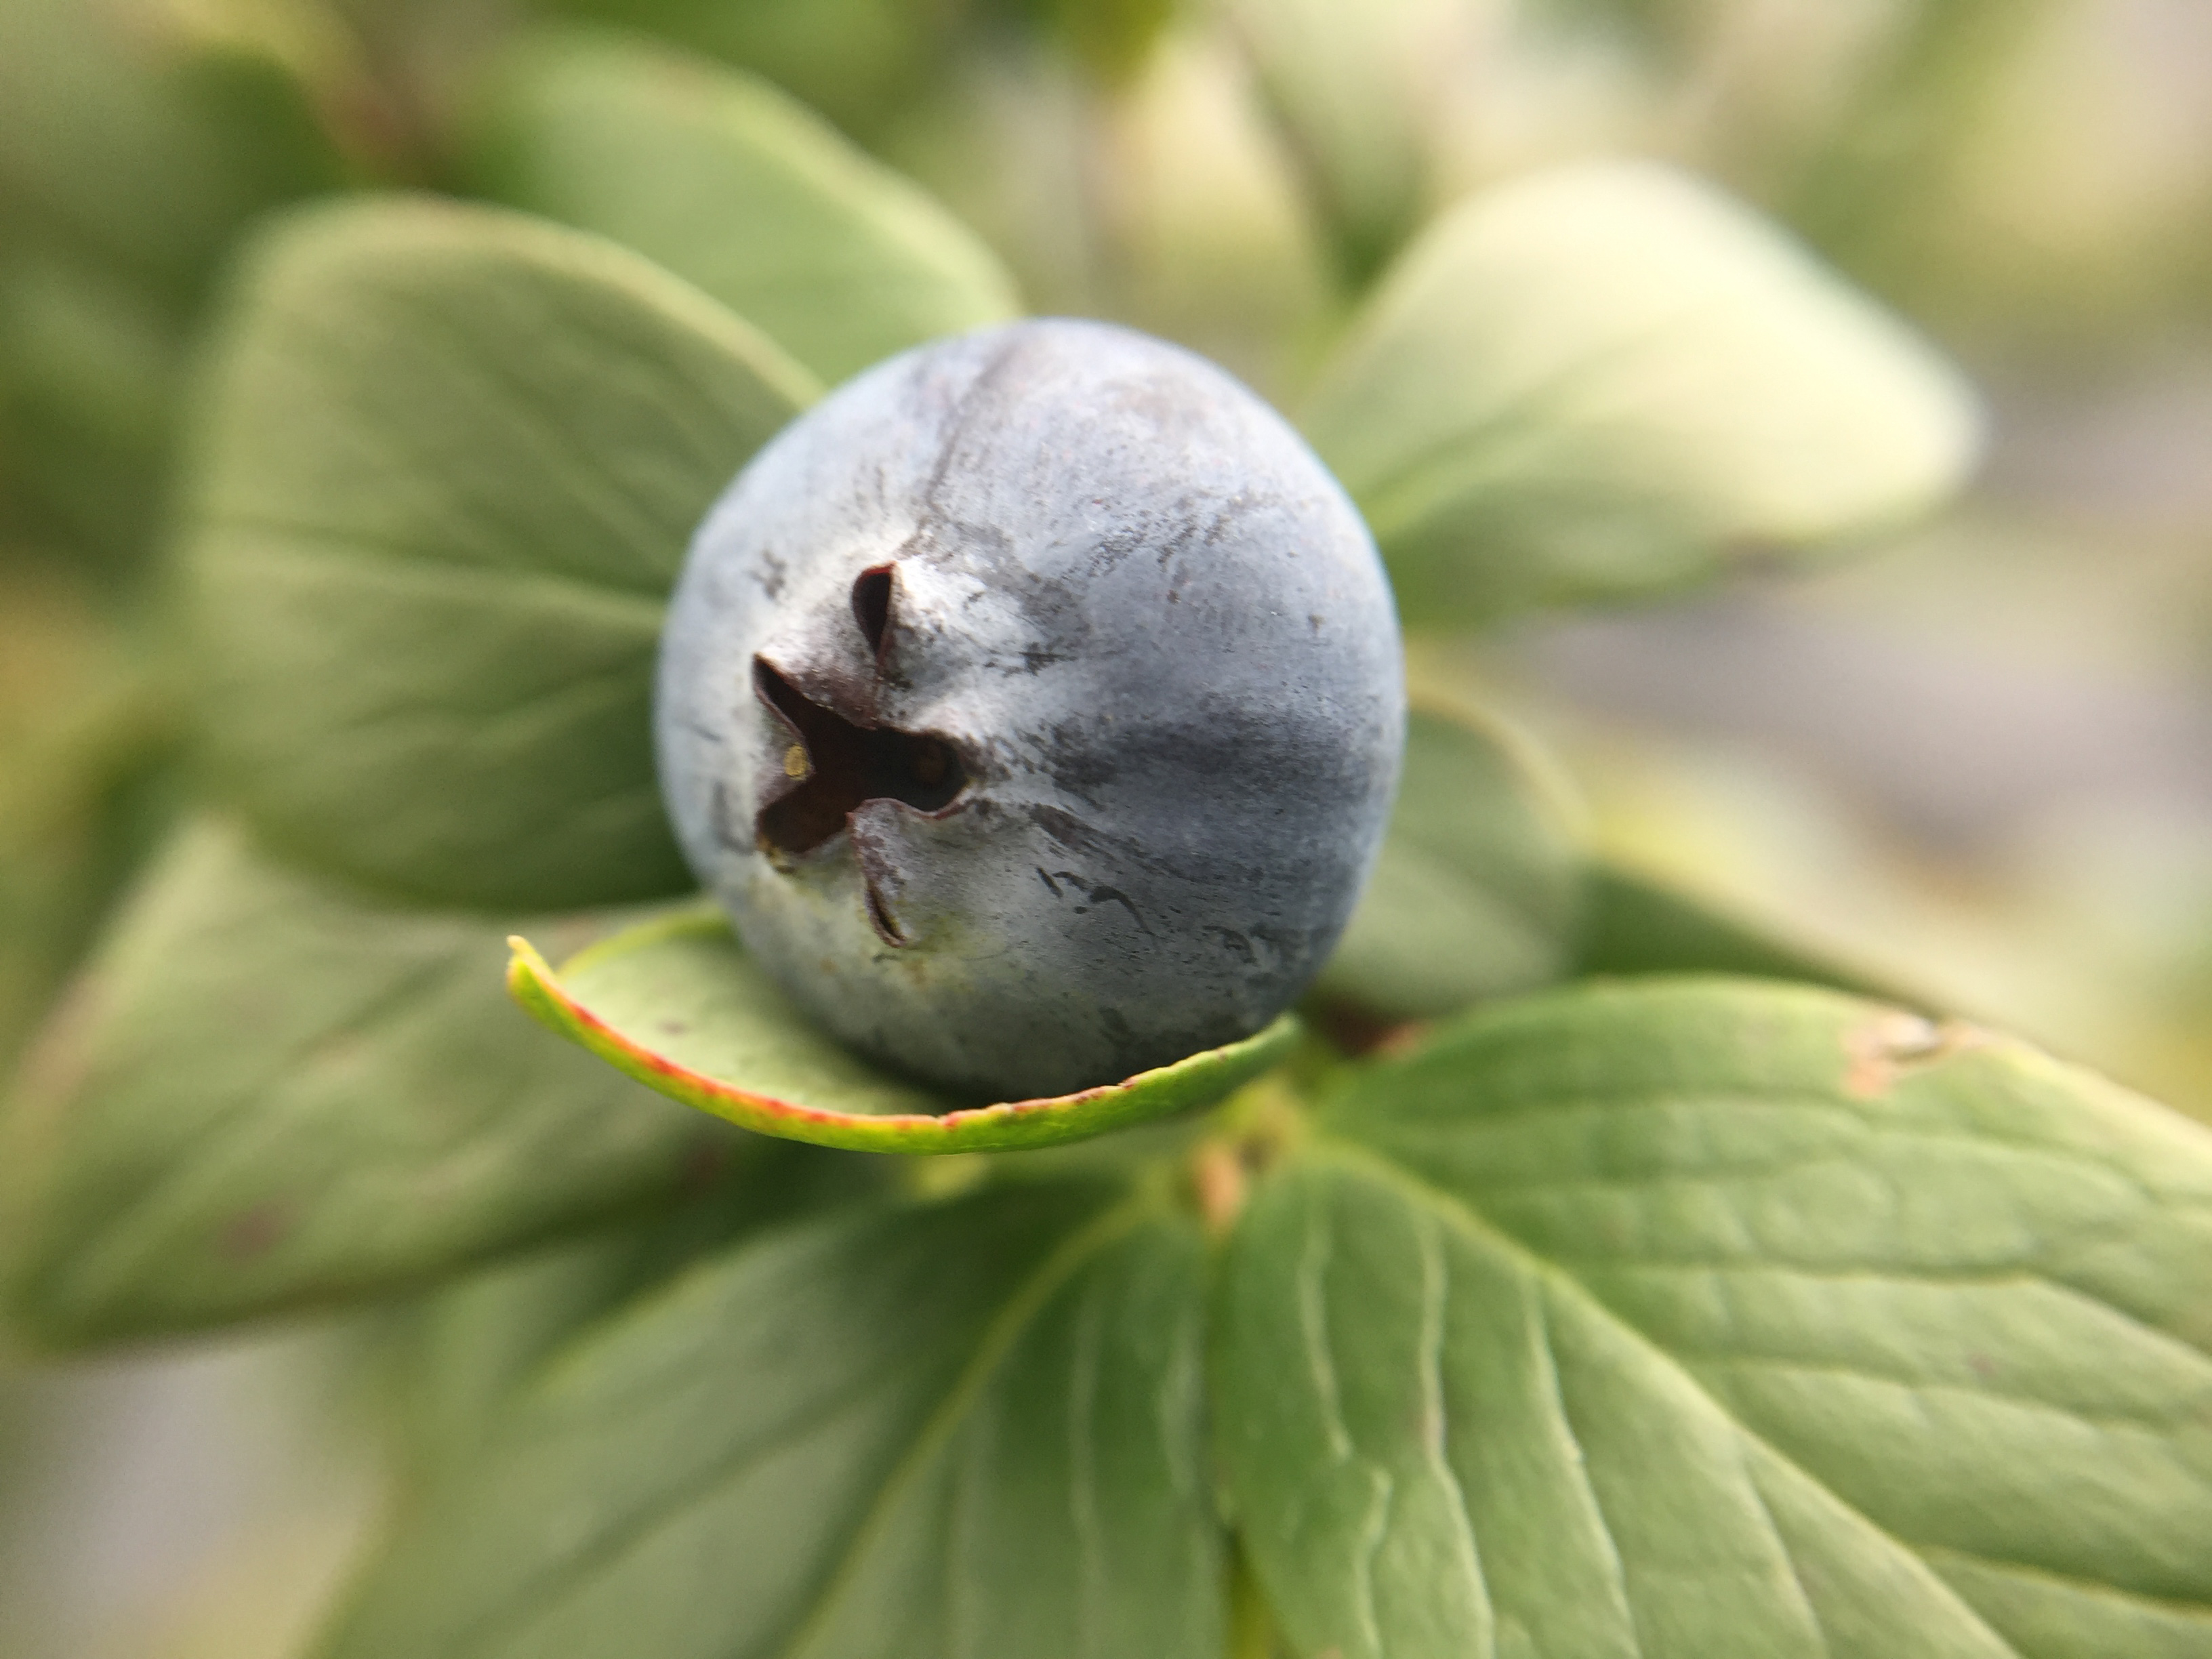
blueberry, fruit, plants, sustainable, food, leaves, green, nature, environment, leaf, plant, flower, macro photography, close up, plant pathology, bud, wildflower